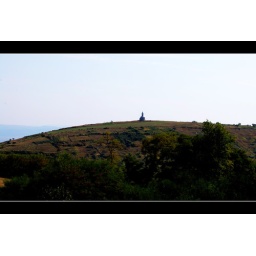
o church on a hill near magura,bacau